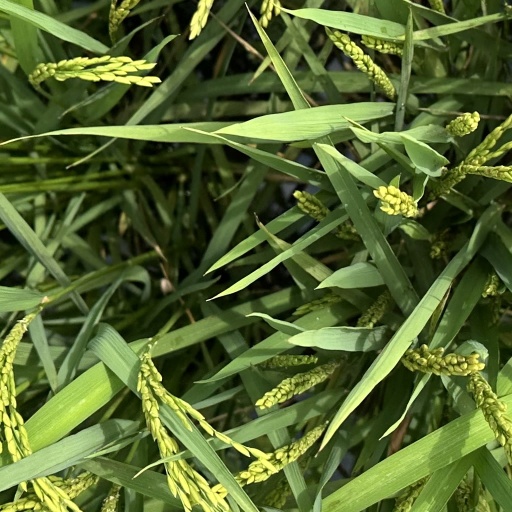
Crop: rice